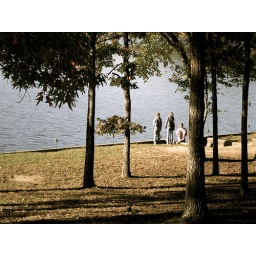
then they decided to try their hand at skipping stones in the lake